A Doll's House (1917 film)

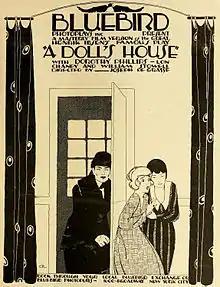
Film poster

A Doll's House is a 1917 American silent drama film based on the eponymous 1879 play by Henrik Ibsen (original title: "Et dukkehjem"/ "A Doll House"). The film was written and directed by Joe De Grasse, and stars Lon Chaney, William Stowell and Dorothy Phillips. Film historian Jon C. Mirsalis stated that director De Grasse's wife Ida May Park wrote the screenplay, but most sources attribute both the writing and directing of the film to De Grasse himself. The film is today considered lost.